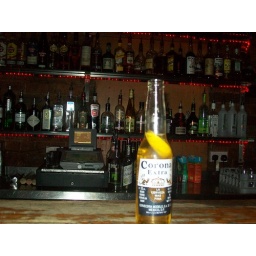
My bottle of Corona in front of a whole load of bottles of spirits!